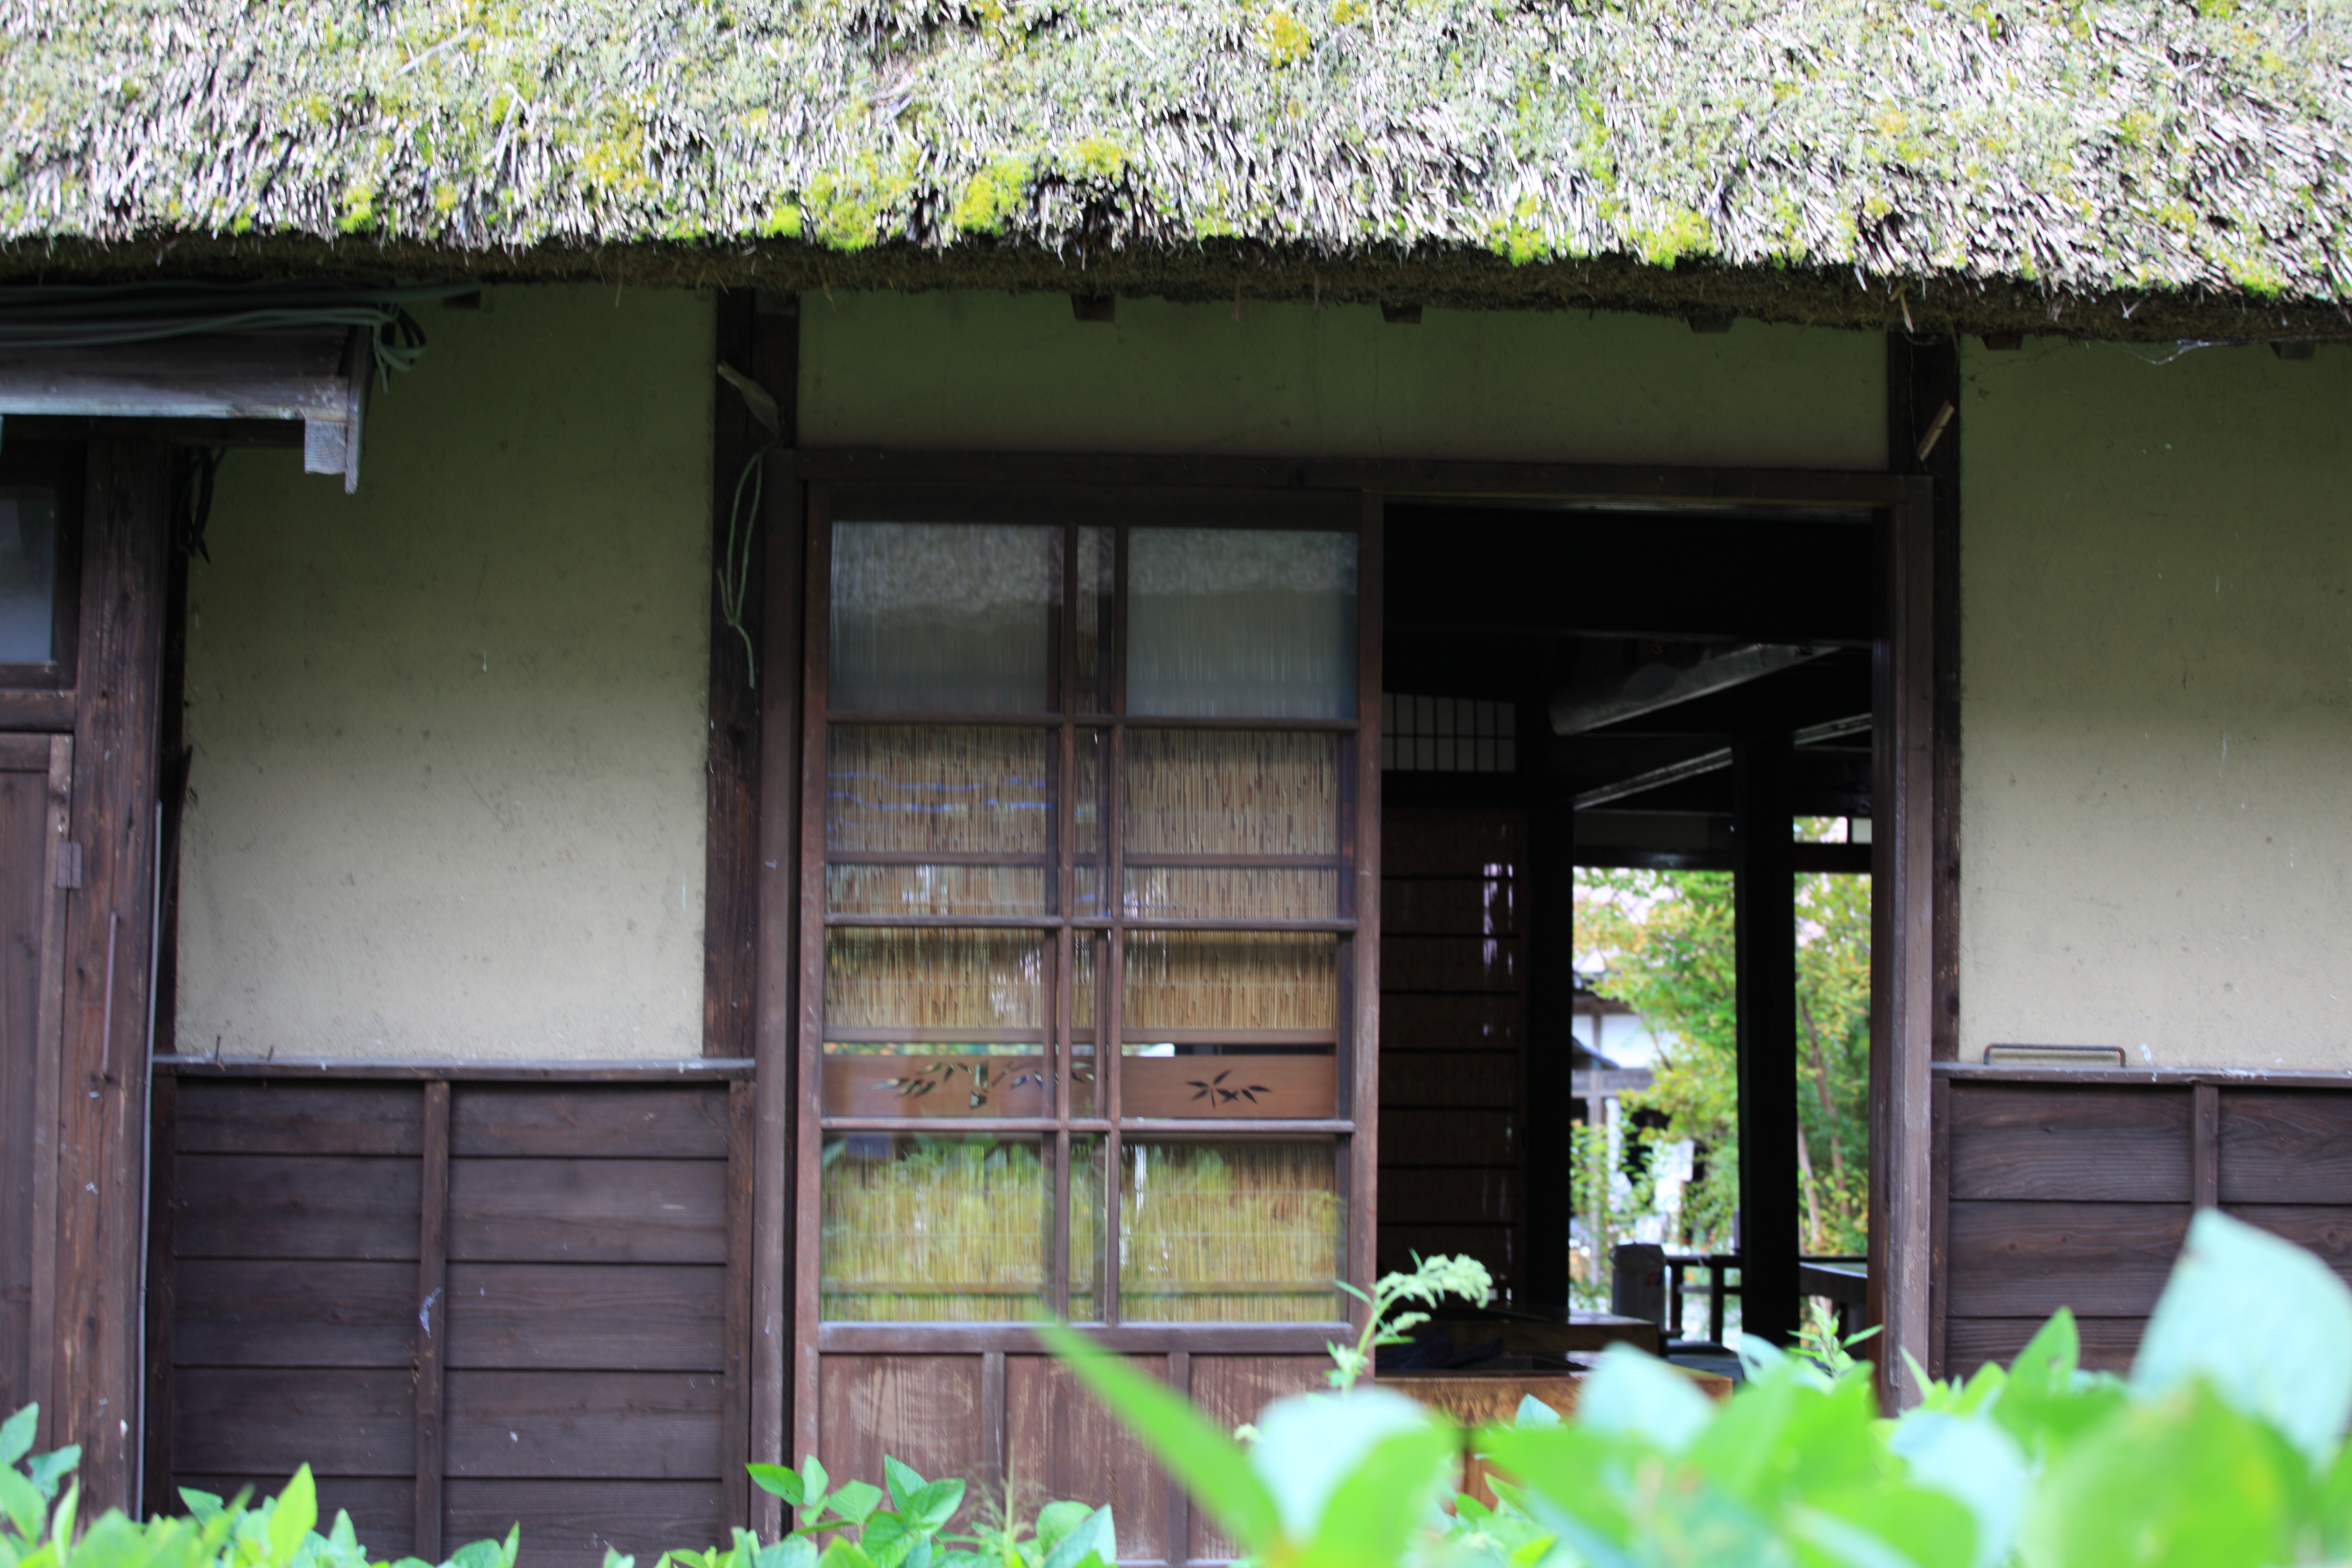
architecture, house, window, old, home, shed, porch, shack, high, cottage, backyard, ancient, facade, residence, property, exterior, interior design, cool image, japanese, 5d, style, hires, yard, markii, traditional, hi, res, resolution, ouchijuku, real estate, outdoor structure